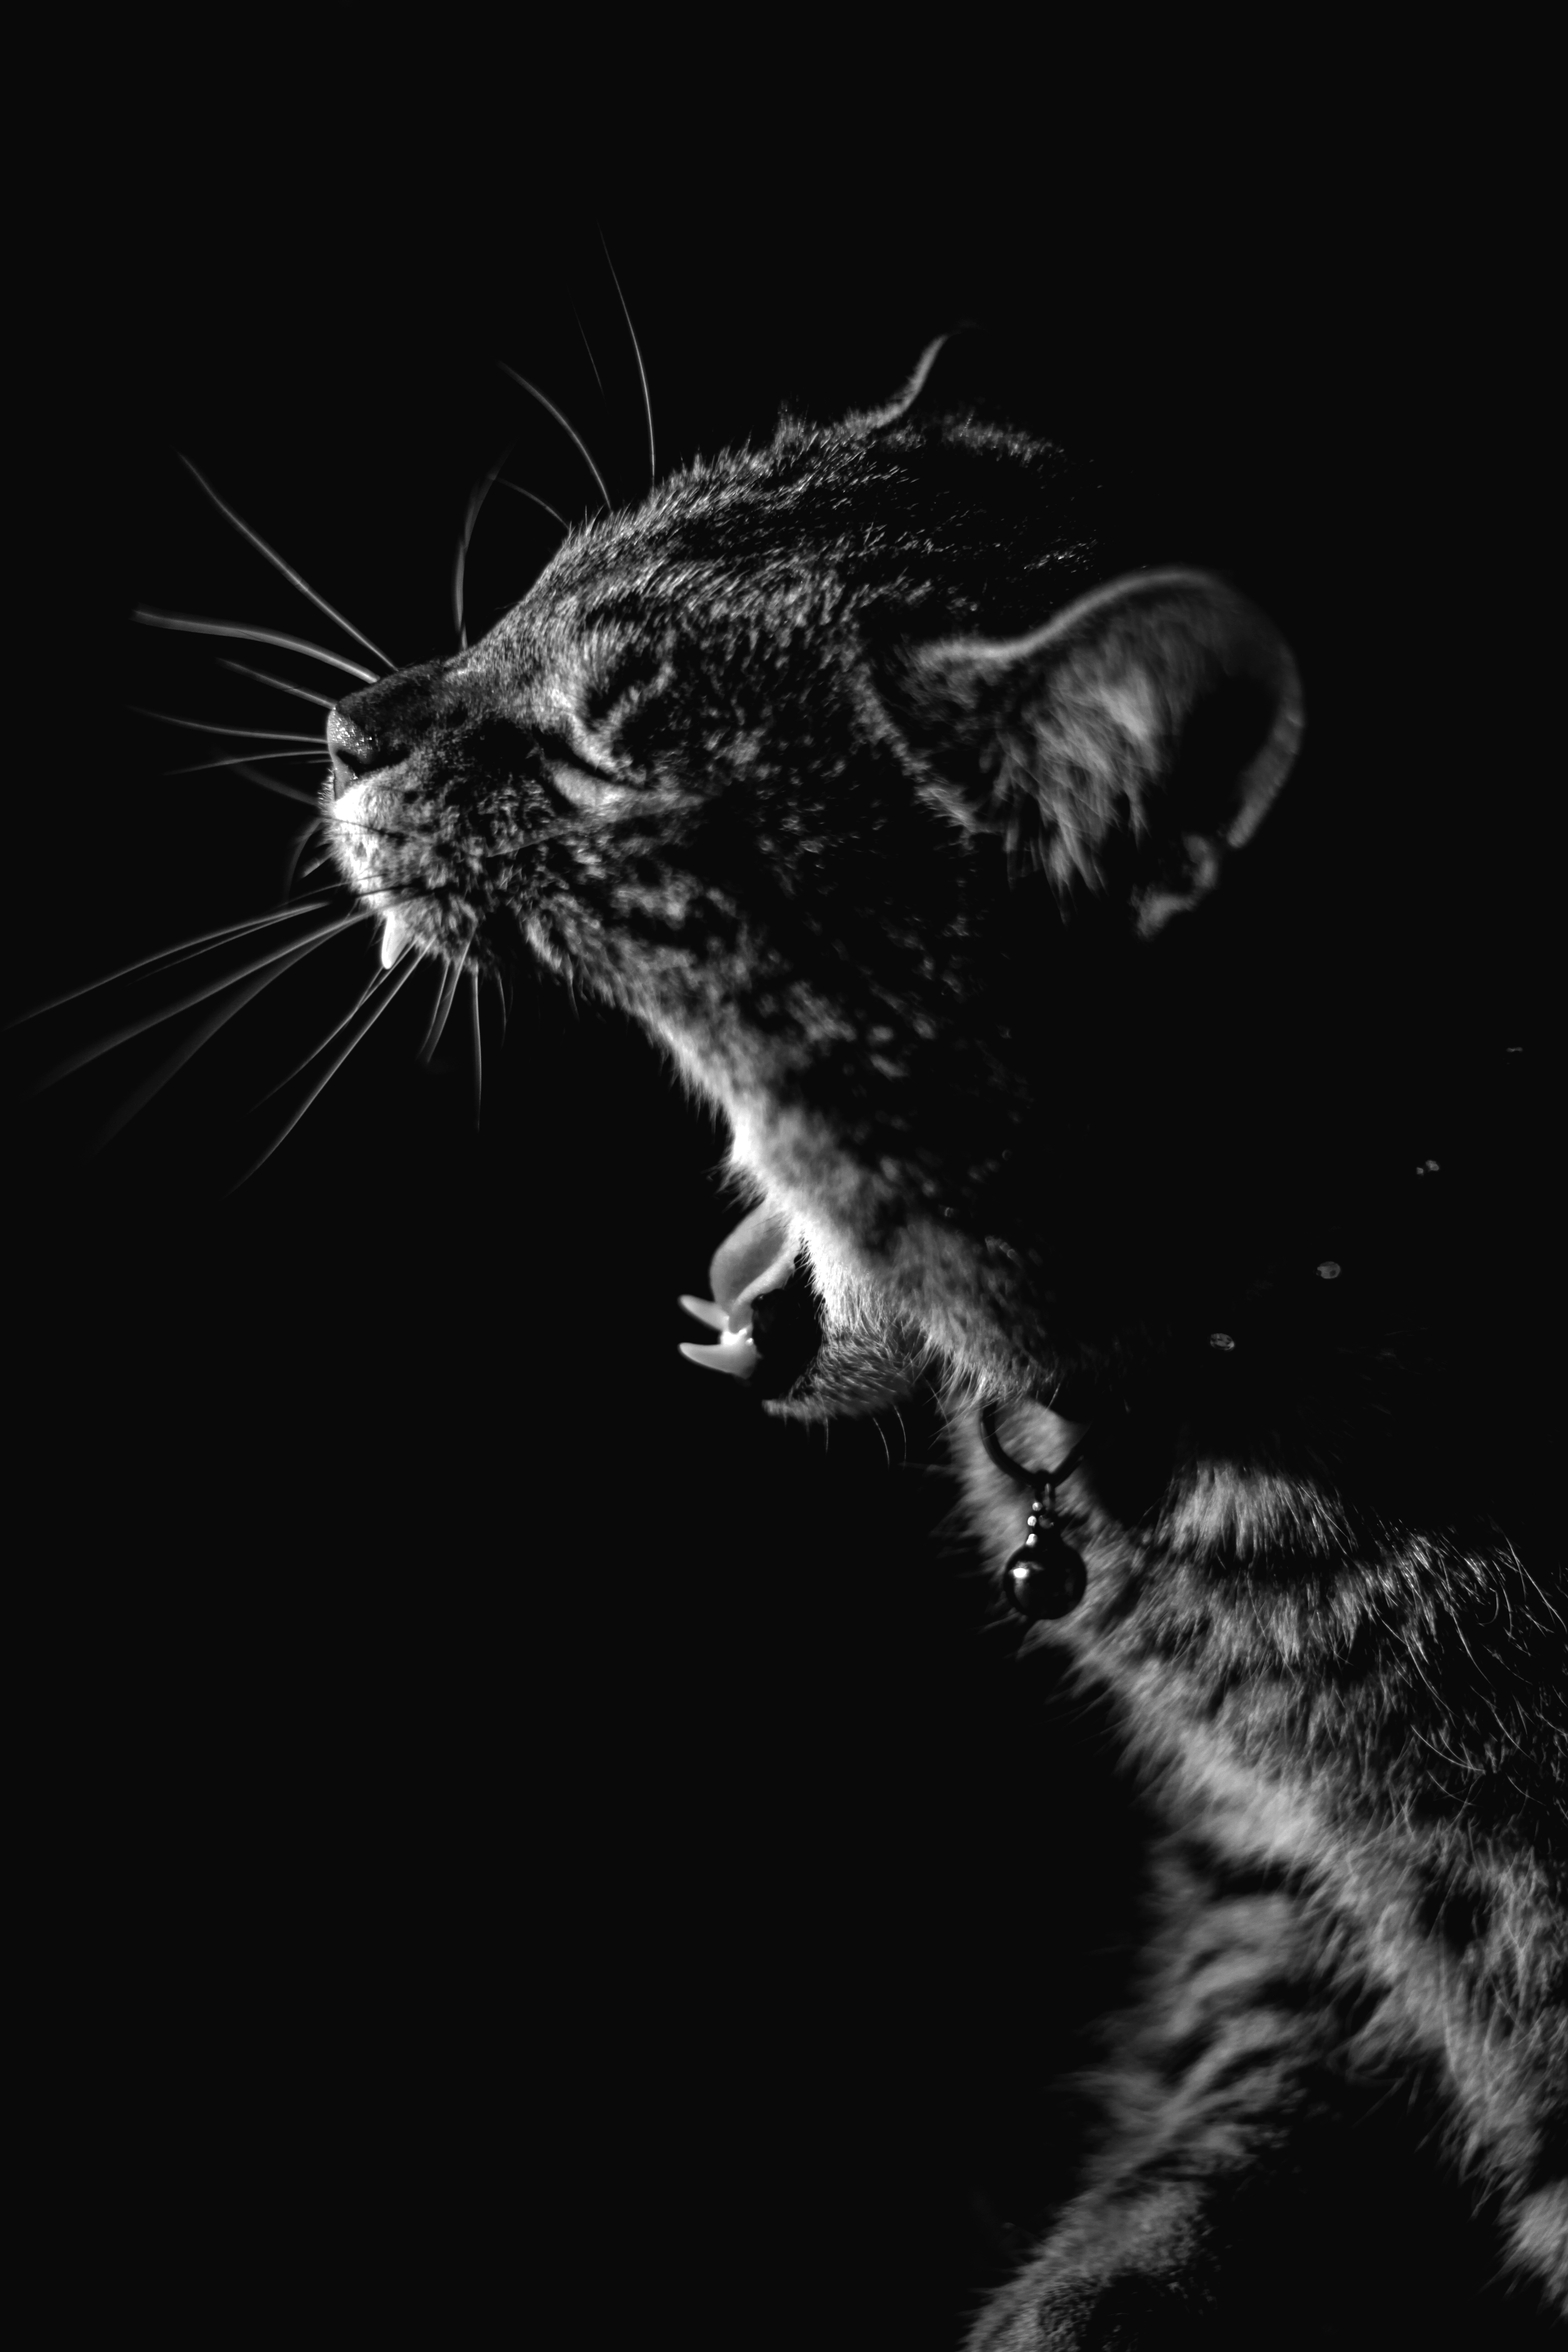
black and white, animal, pet, kitten, cat, feline, mammal, black cat, black, monochrome, yawn, whiskers, vertebrate, monochrome photography, small to medium sized cats, cat like mammal